Ronnie Wood

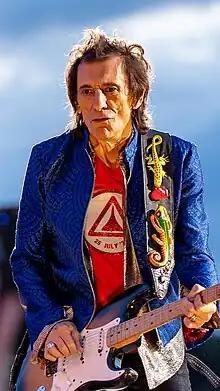
Wood on stage with the Rolling Stones in 2022

Ronald David Wood (born 1 June 1947) is an English rock musician, best known as a member of the Rolling Stones since 1975, and a member of Faces and the Jeff Beck Group.